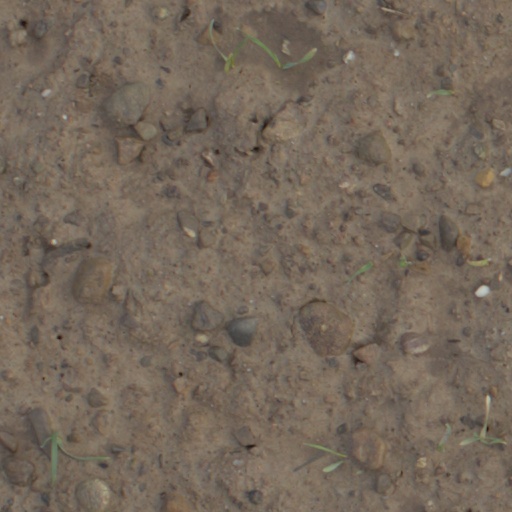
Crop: wheat